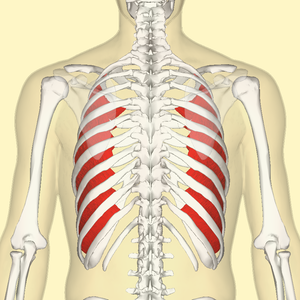
Inderste interkostal
Inderste interkostalmuskler (rød), set fra ryggen.
Inderste interkostalmuskler er et lag af interkostalmuskler dybt i det plan der indeholder interkostalnerver og interkostalårer og de indre interkostalmuskler.